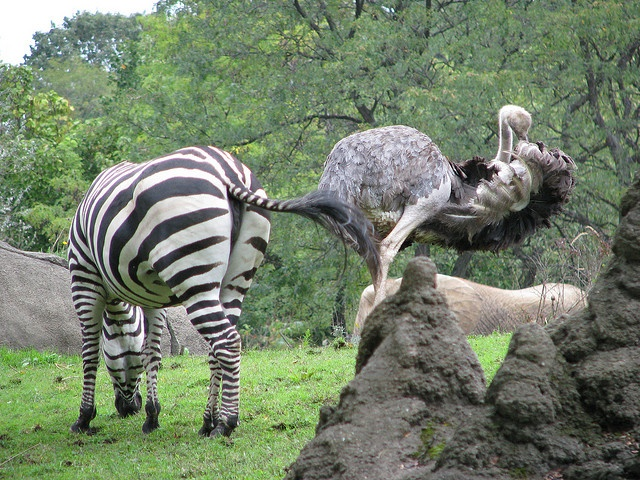
A zebra standing next to a lush green forest.
There are a zebra and an ostrich in the wildlife.
A close up of a zebra and an ostrich on a grassy field.
a zebra grazing in the grass among rocks
The zebra is sharing a habitat with an ostrich.